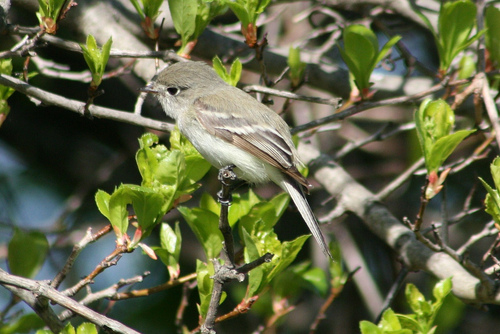
the bird has a black eyering and small feet.
this bird has a tan body and white throat, breast, and belly.
a small bird with a grey head, grey feathers with white wingbars, and brown secondaries.
a small brownish bird with small black eyes and a small beak.
this bird has a tan crown, a short bill, and a white belly
this bird has wings that are grey and has a white bellysolid grey bird with a white under belly.
this bird is brown and white in color, with a stubby beak.
this particular bird has a belly that is white and gray
this bird has a light gray crown and back, white belly and black eyering.
Species: Least Flycatcher